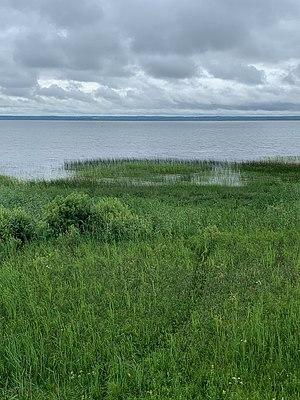
Le Parc national du Lac Plechtcheïevo est un parc national russe créé en 1988. Il couvre le lac Plechtcheïevo et ses environs, et couvre 239 km². Le lac est très populaire pour les loisirs, et également une zone écologique. C'était une ancienne station de loisirs des tsars. Le lac est situé sur la partie centrale de la Plaine d'Europe orientale, à environ 130 km au nord-est de Moscou, dans le bassin de la haute Volga. Sur la rive sud-est se trouve la ville de Pereslavl-Zalesski, dans l'Oblast de Iaroslavl.